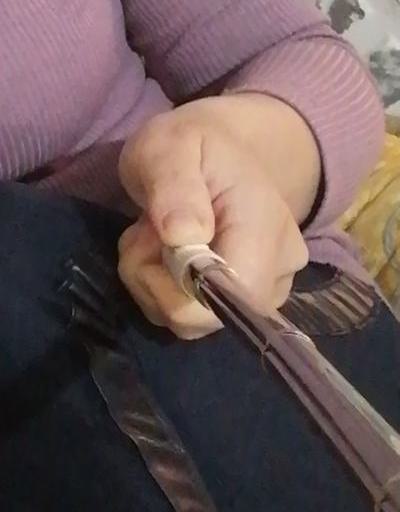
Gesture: no_gesture